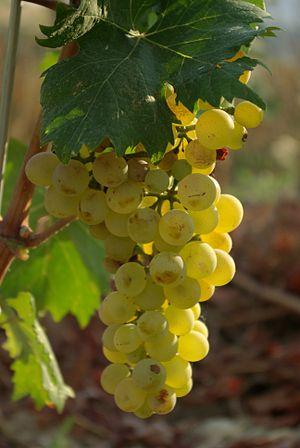
Grape variety: Rolle
Le vermentino est un cépage blanc italien.
Le corbières est un vin français d'appellation d'origine contrôlée produit sur un vaste territoire au sud de l'Aude. Il partage son nom avec l'appellation corbières-boutenac.
Le bellet, ou vin de Bellet, est un vin d’appellation d’origine contrôlée récolté sur le seul territoire de la commune de Nice, dans le département des Alpes-Maritimes : c'est le seul vignoble urbain possédant une AOC implanté totalement sur une grande agglomération.